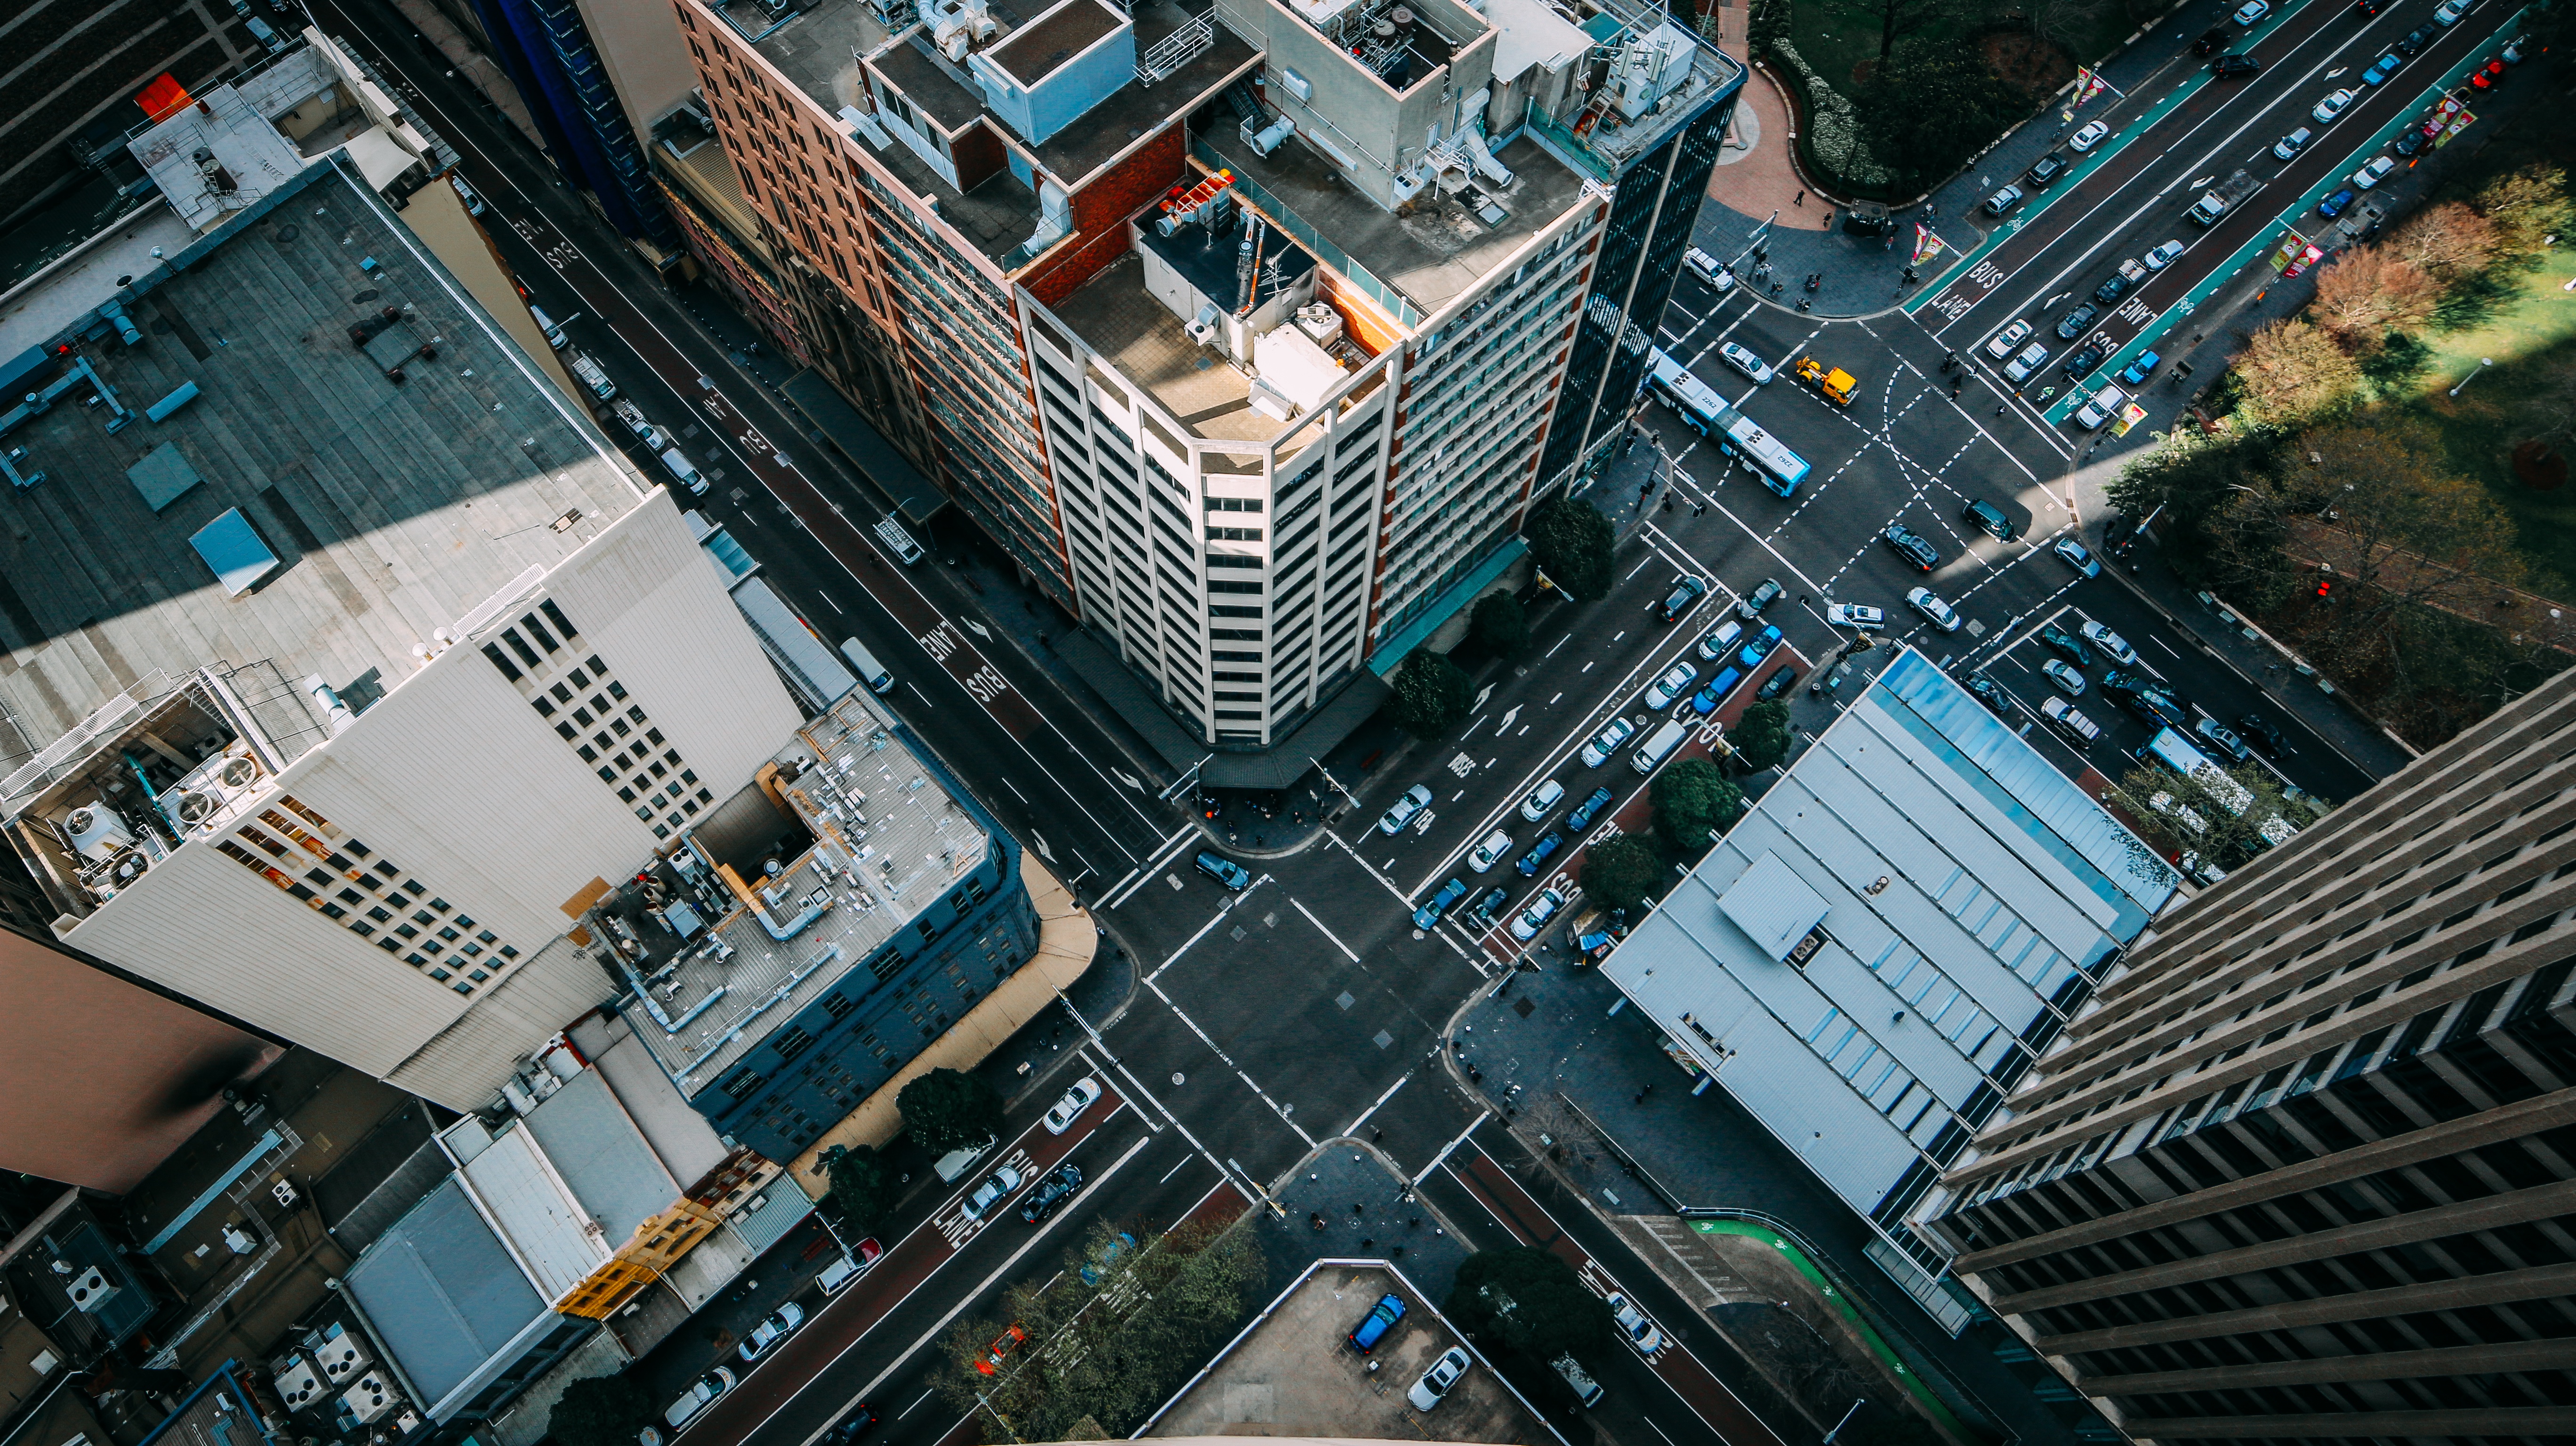
skyline, traffic, street, car, rooftop, city, skyscraper, cityscape, downtown, landmark, tower block, metropolis, neighbourhood, bird's eye view, aerial photography, urban area, residential area, human settlement, metropolitan area